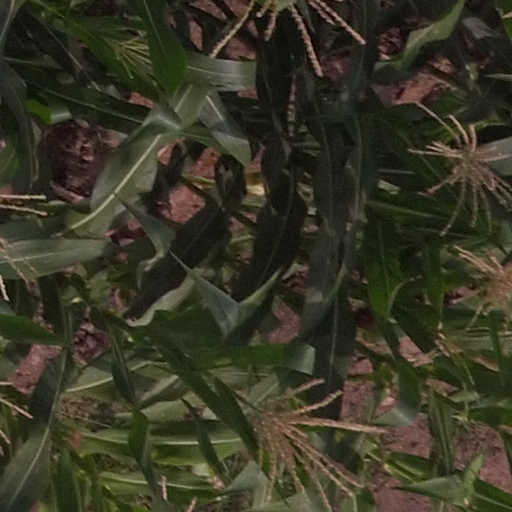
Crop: maize; corn